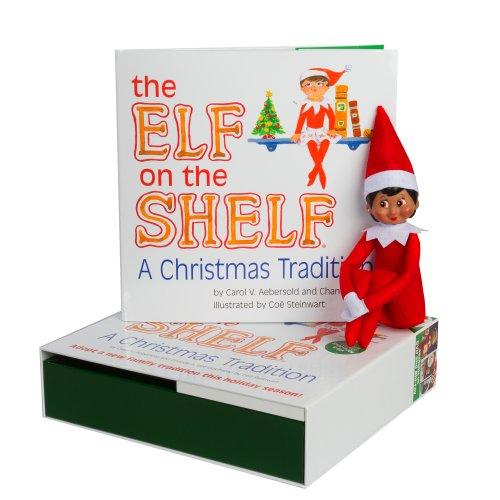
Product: Elf on the Shelf:A Christmas Tradition (brown-eyed girl scout elf)
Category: Toys & Games | Stuffed Animals & Plush Toys
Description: The Elf on the Shelf figurine comes in light skin and dark skin boy and girl scout elves.
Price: $28.90
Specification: ProductDimensions:3x10.5x11inches|ItemWeight:2pounds|ShippingWeight:2.05pounds(Viewshippingratesandpolicies)|DomesticShipping:ItemcanbeshippedwithinU.S.|InternationalShipping:ThisitemcanbeshippedtoselectcountriesoutsideoftheU.S.LearnMore|ASIN:B008IC2AEQ|Itemmodelnumber:EOTGIRD|Manufacturerrecommendedage:36months-15years